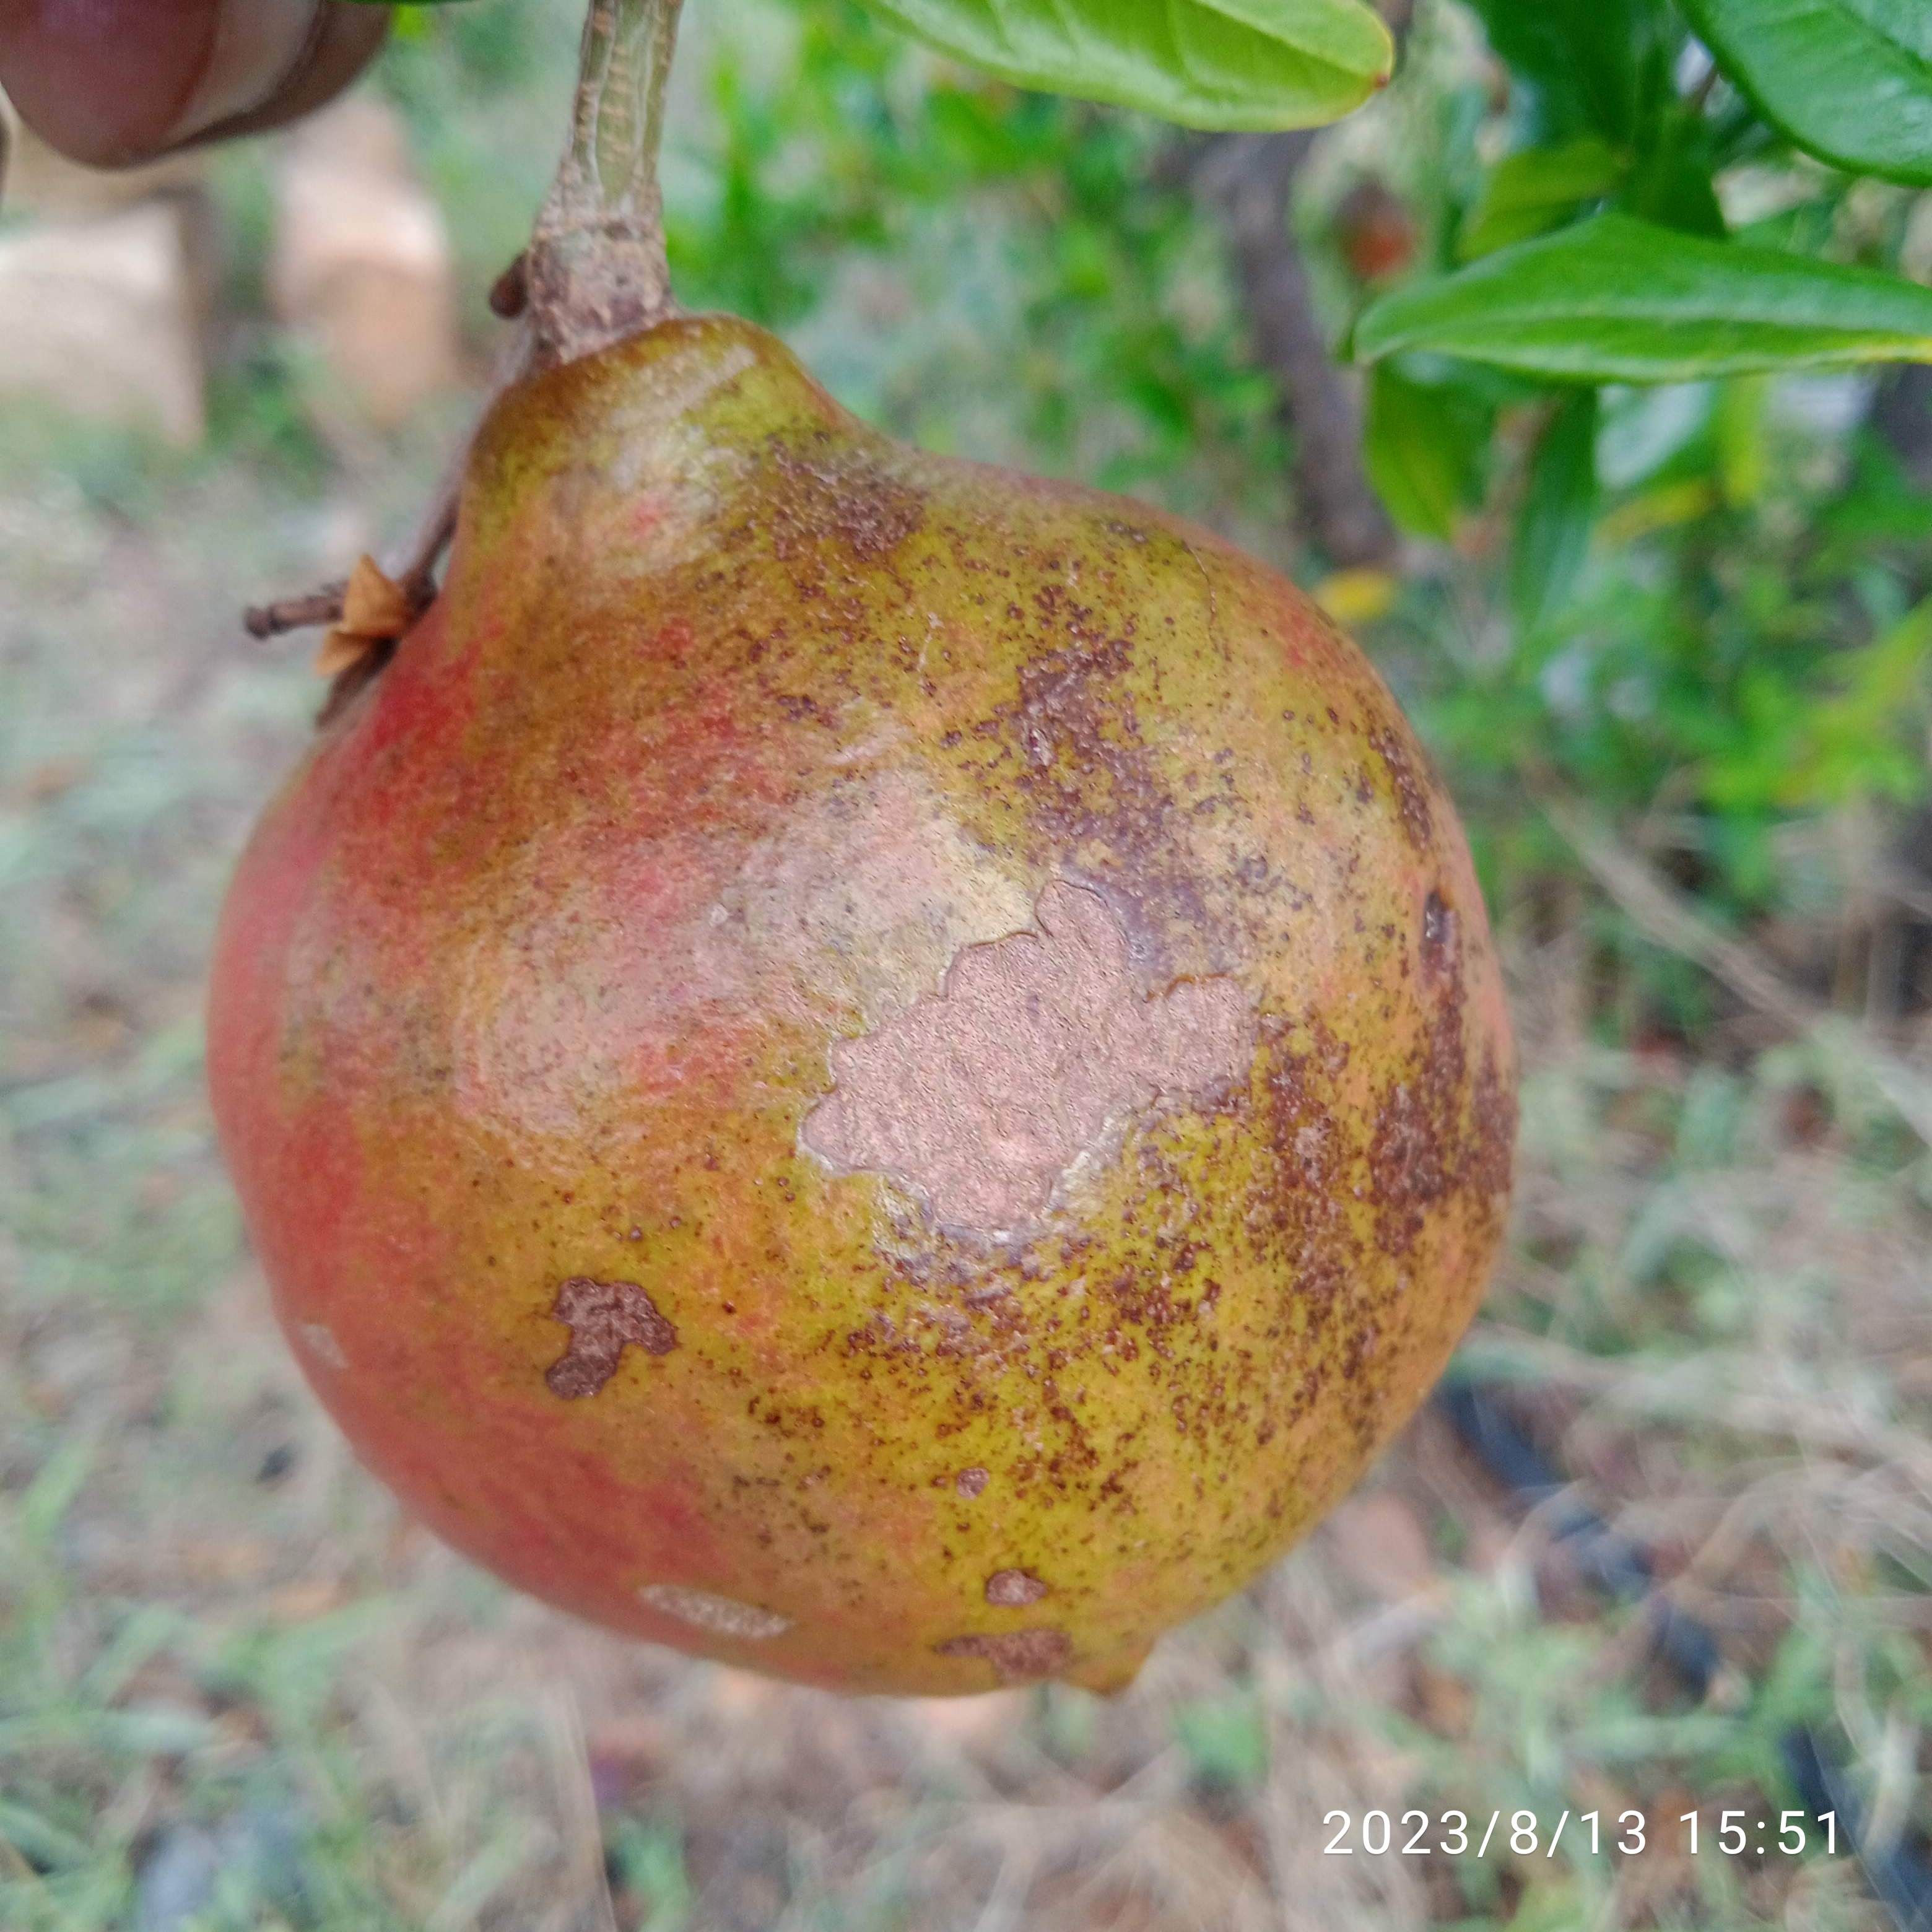
Label: Cercospora